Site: brandenburg
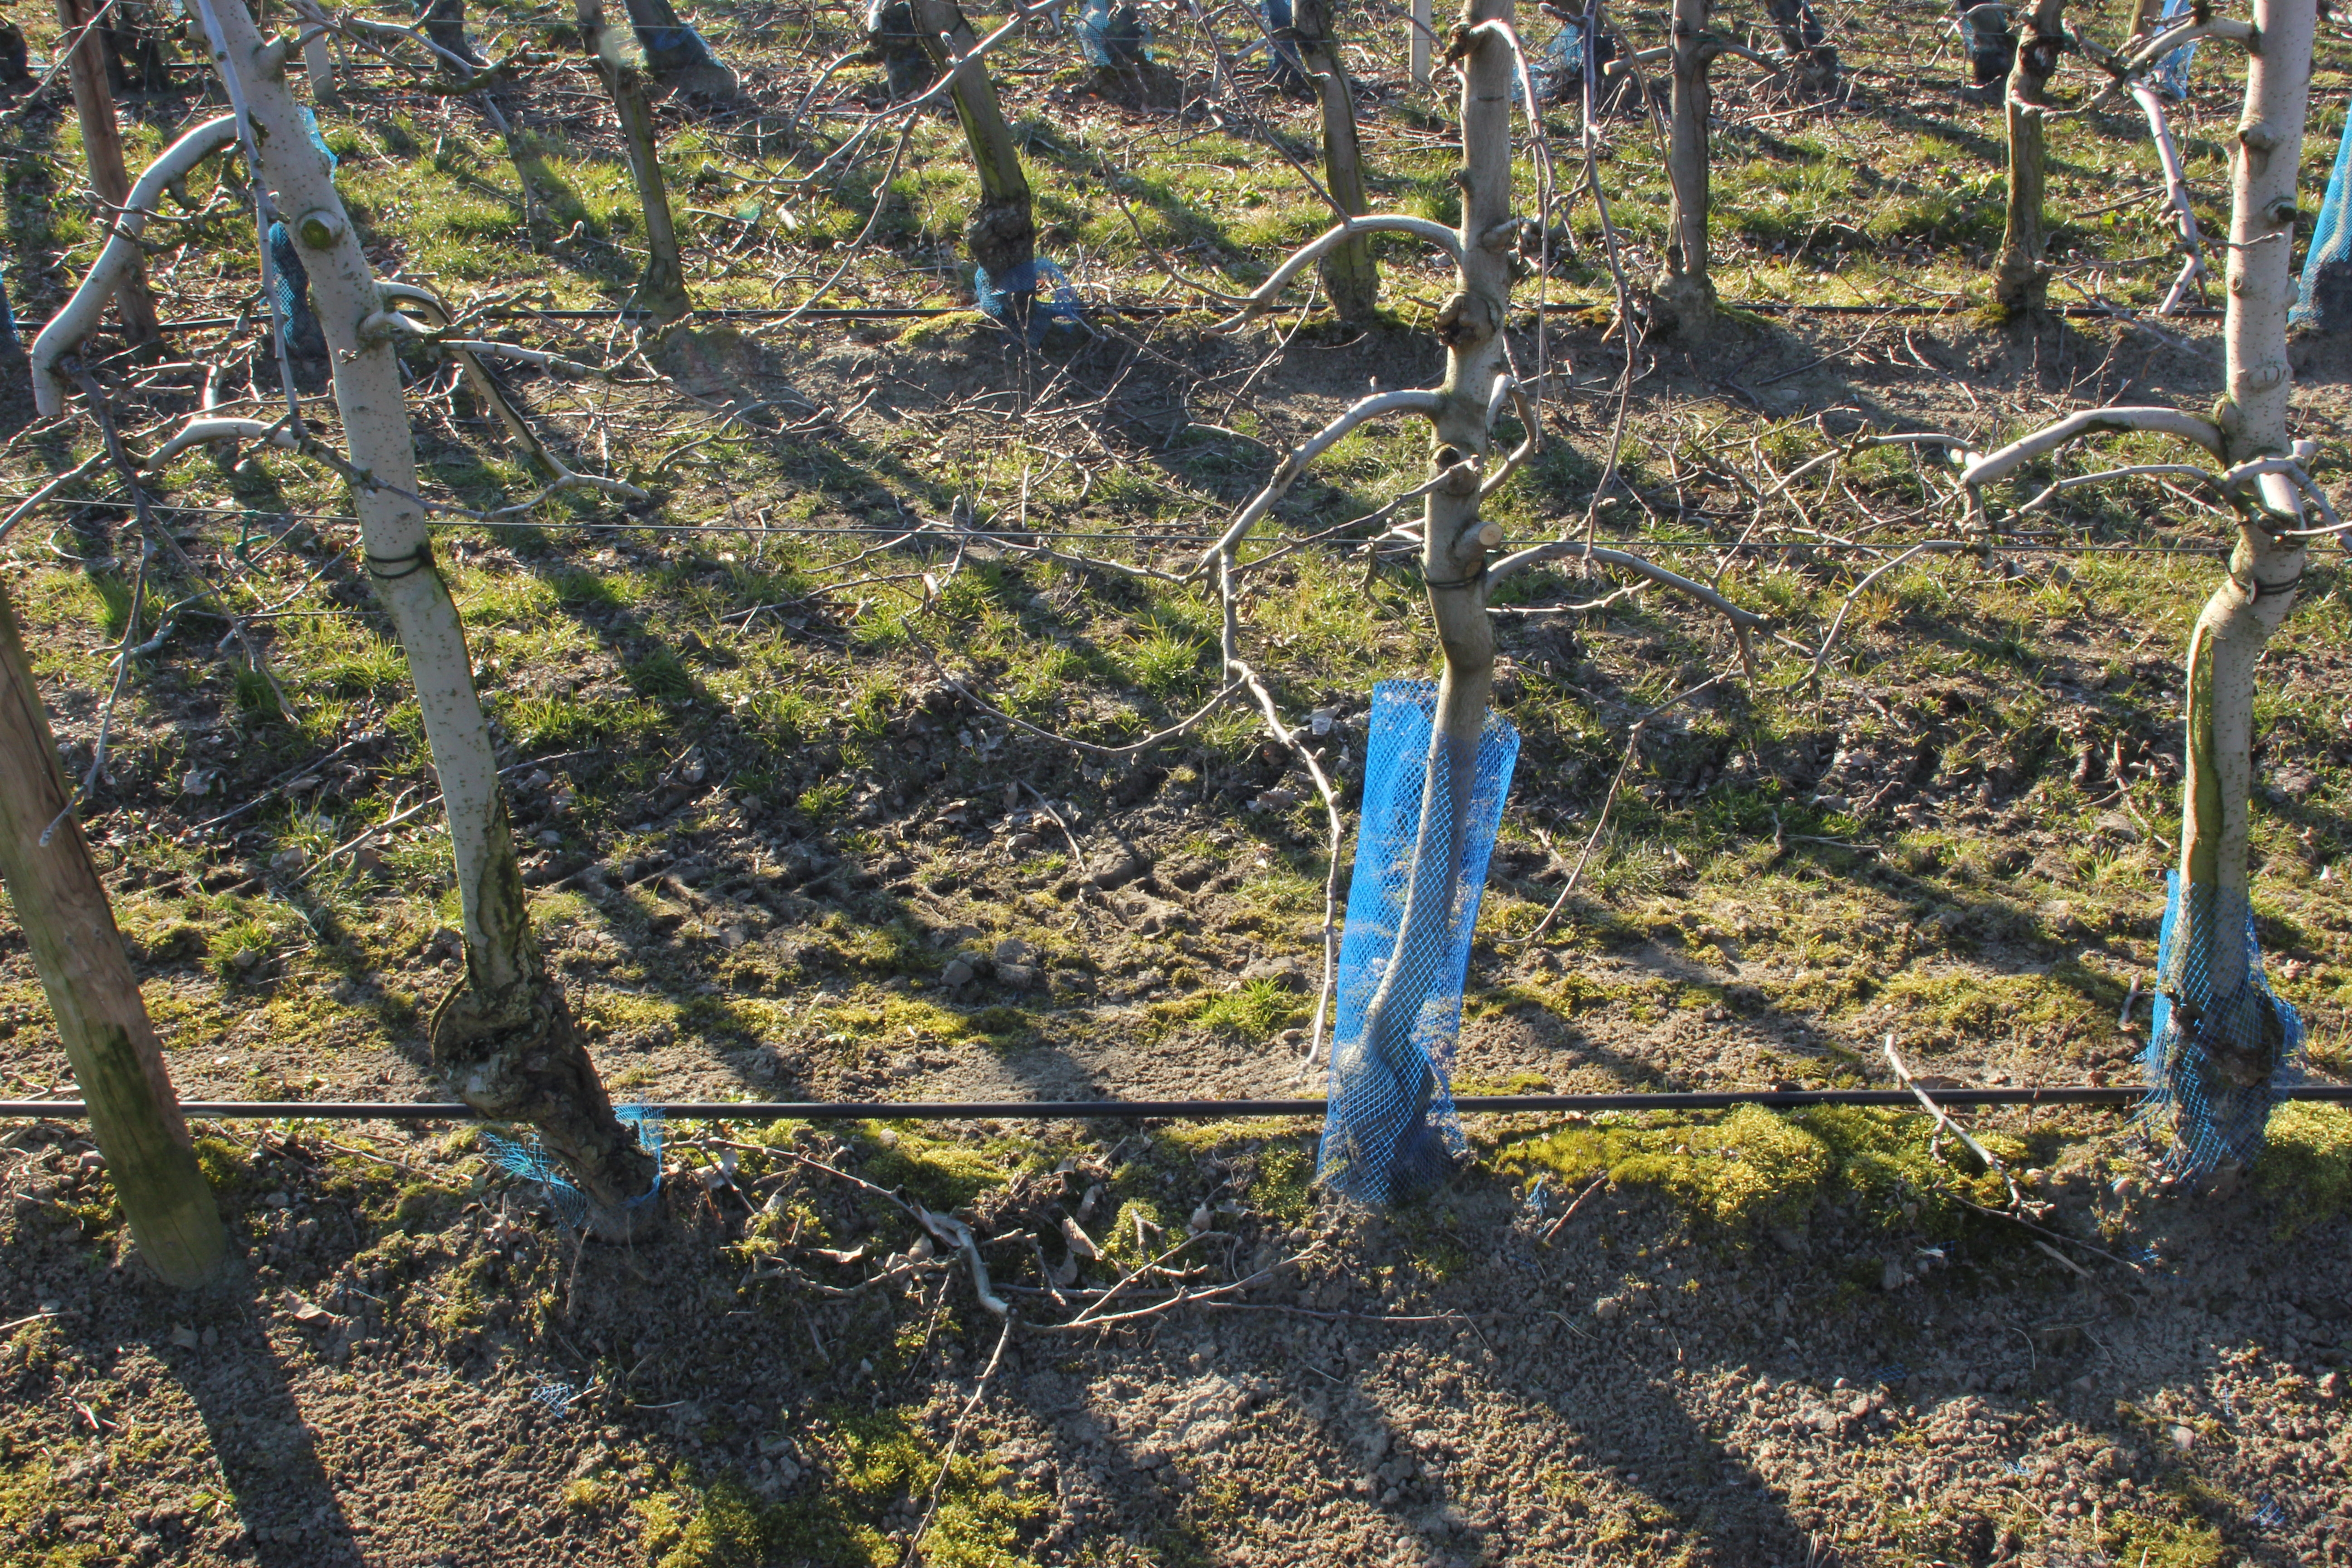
Growth stage (BBCH 03): Bud development